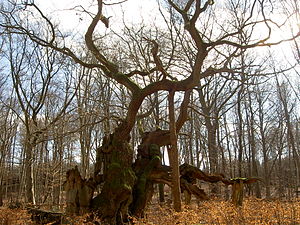
Kongeegen
Kongeegen i marts 2008.
Kongeegen er et gammelt egetræ i Jægerspris Nordskov ved Jægerspris. Det har en anslået alder på 1500 – 2000 år, hvilket formodentlig gør det til Nordeuropas ældste egetræ.